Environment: real
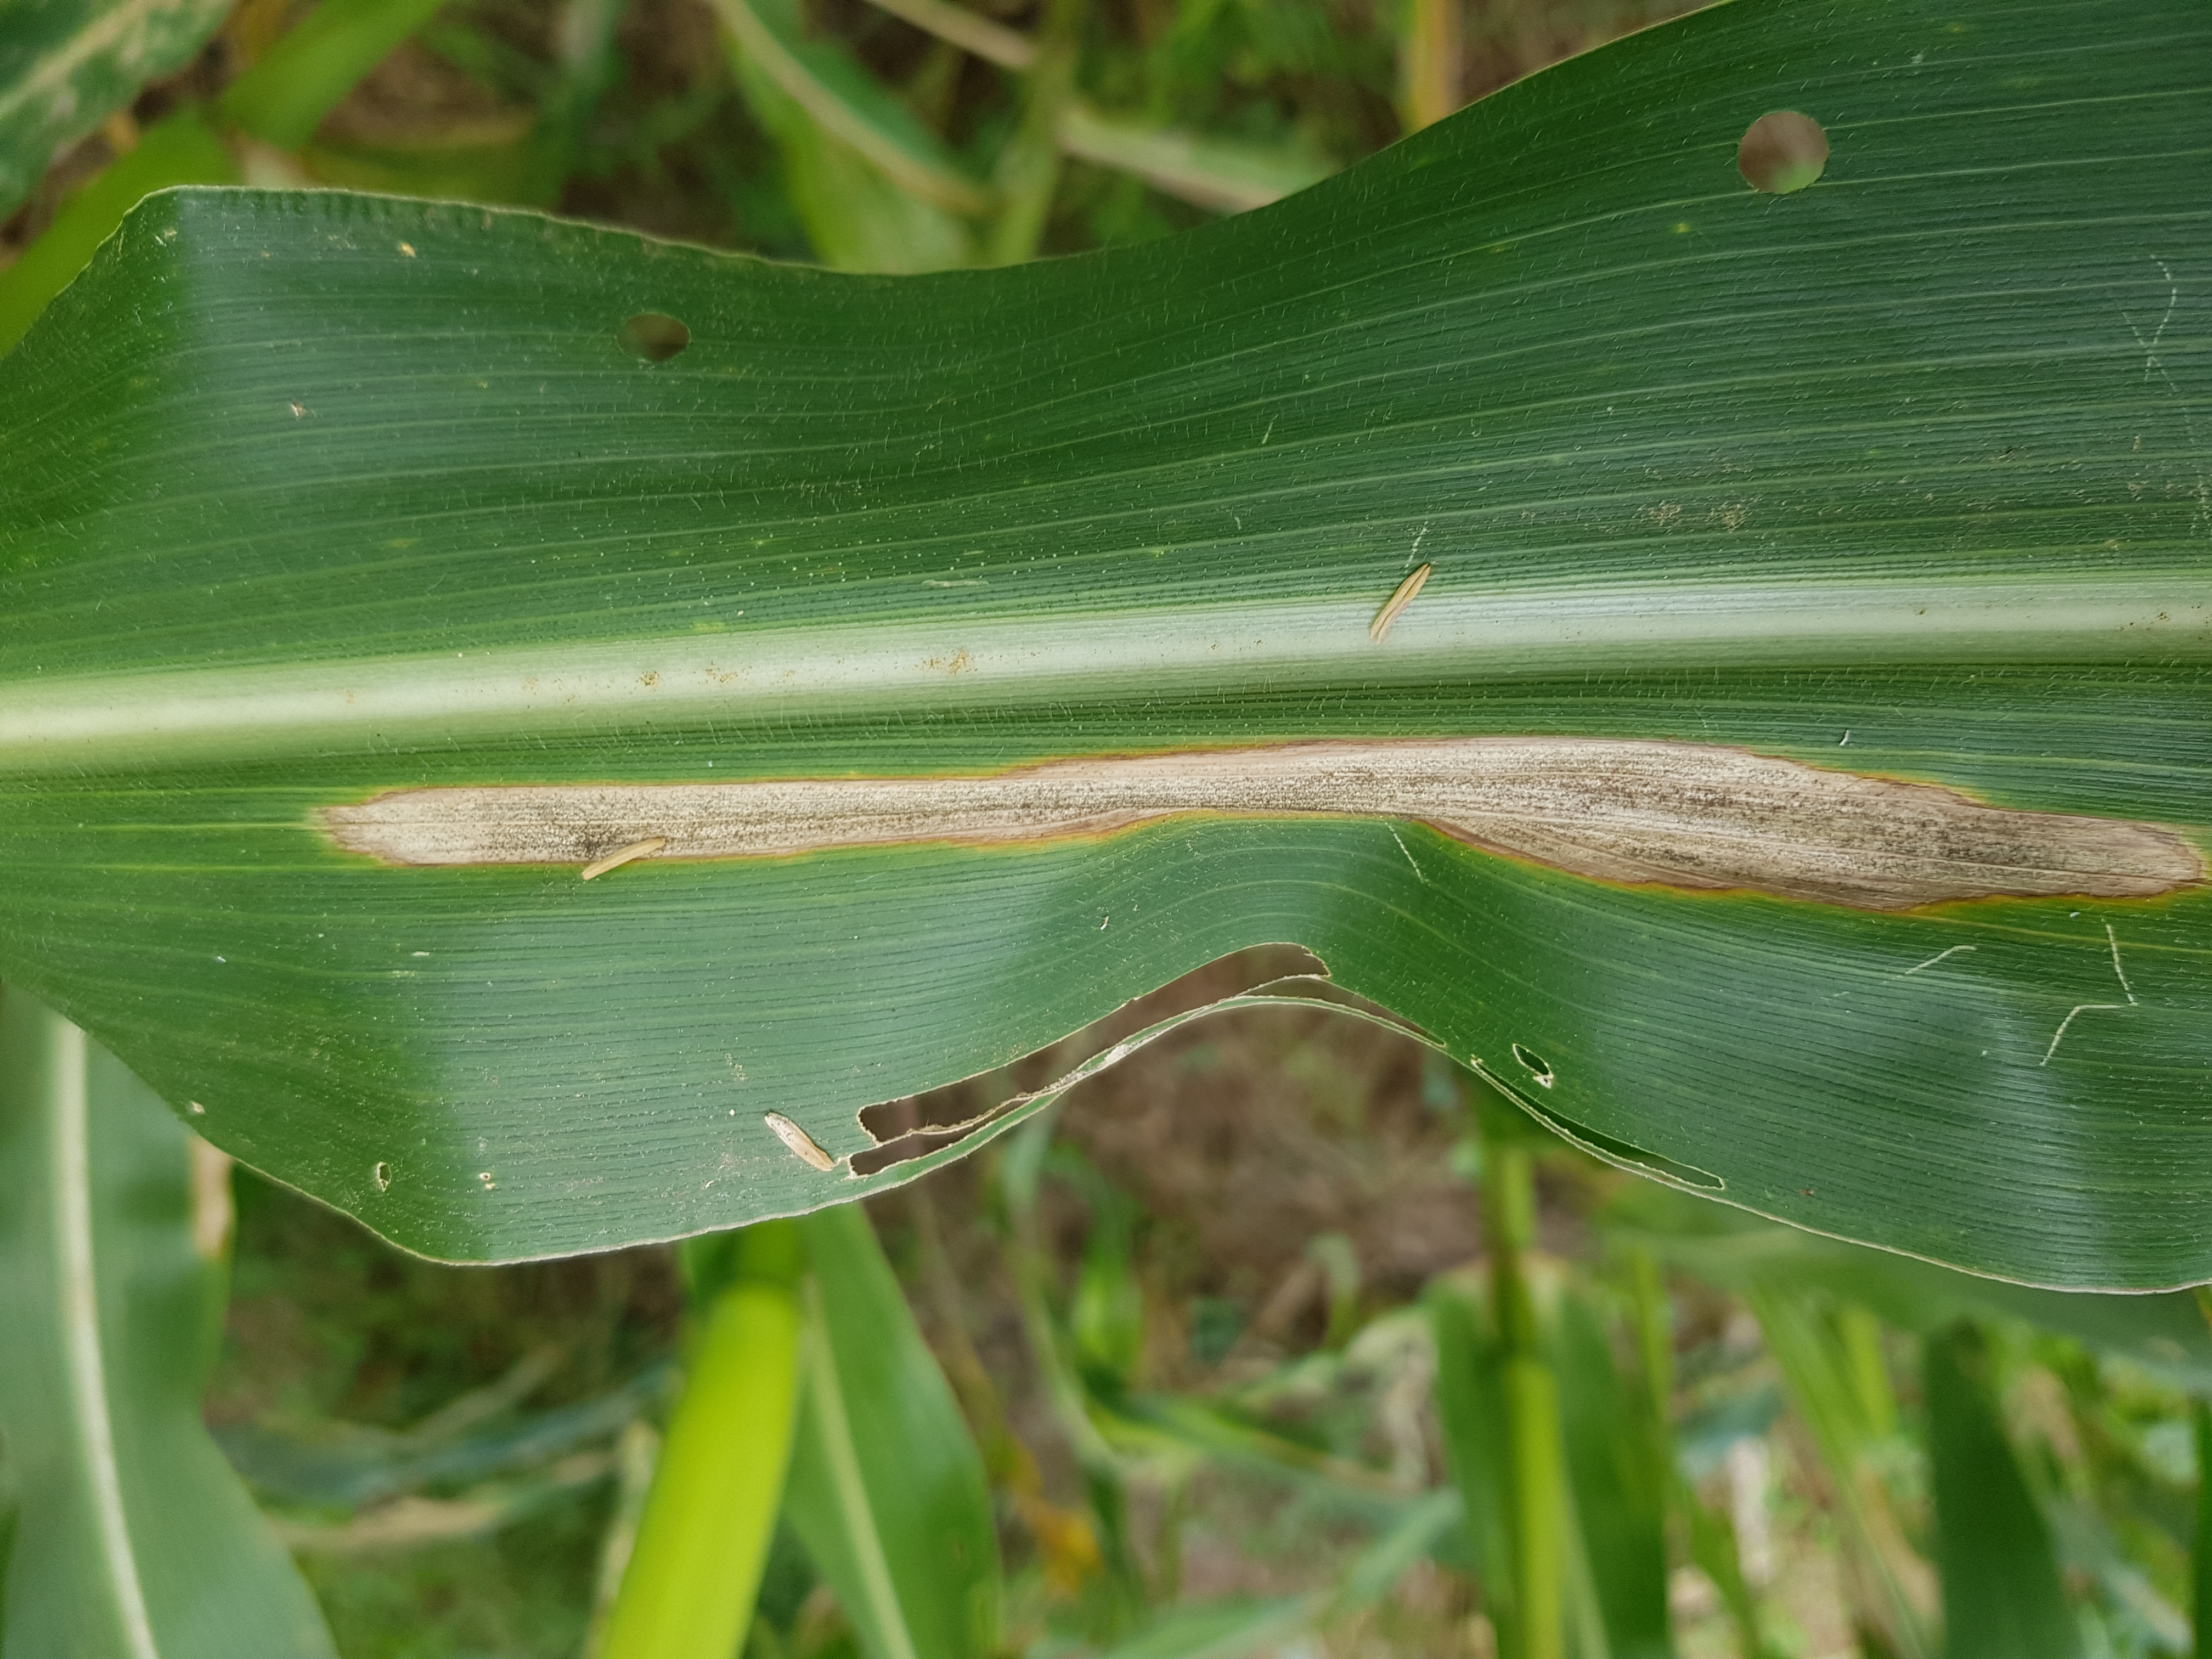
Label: northern_corn_leaf_blight